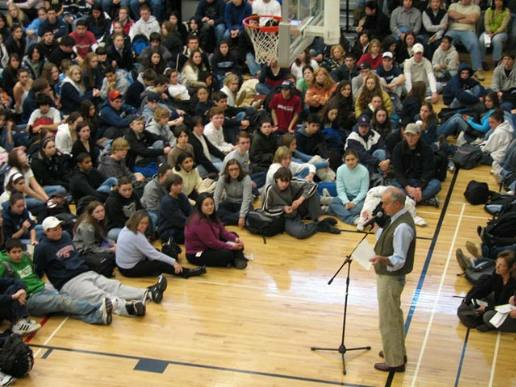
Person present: Yes